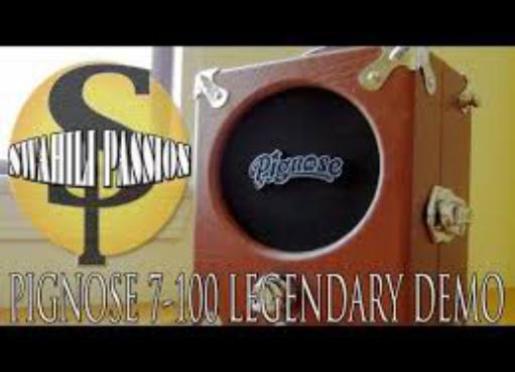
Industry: Electronic